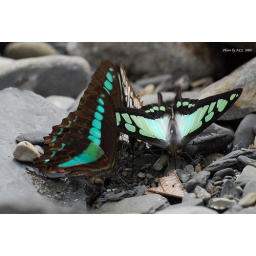
Three species butterfly in drinking water